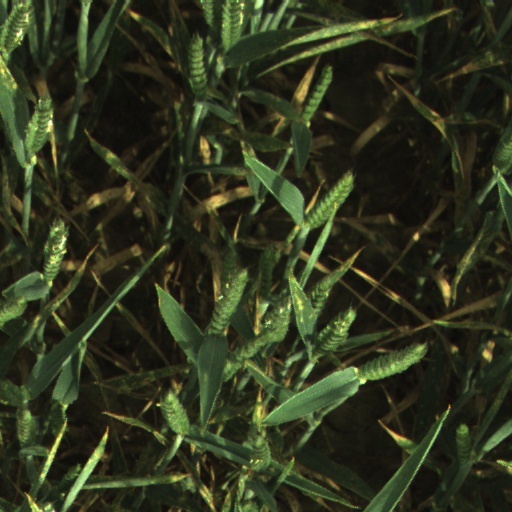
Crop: wheat